Reed Amendment (immigration)

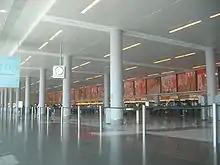
Passport control at John F. Kennedy International Airport. U.S. Customs and Border Patrol officers decide whether former U.S. citizens arriving in the U.S. are inadmissible based on the Reed Amendment. They have only found two people inadmissible in the past 15 years.

In the aftermath of IIRIRA's passage, Reed's fellow Democrat Daniel Patrick Moynihan made a speech on the Senate floor denouncing the Reed Amendment in harsh terms, saying: "The wording of the statute is embarrassing. How can an alien renounce U.S. citizenship? In what capacity would said alien do so officially? One assumes that a court of law would find the language incoherent and unenforceable ... This is the way we legislate at 5 o'clock in the morning 4 days before adjournment." Moynihan went on to state that it was inappropriate to use visa restrictions to enforce the tax law, called it a provision "which does not reflect well on a free society", and advocated for the alternative plan of modifying the expatriation tax to tax accrued capital gains instead.